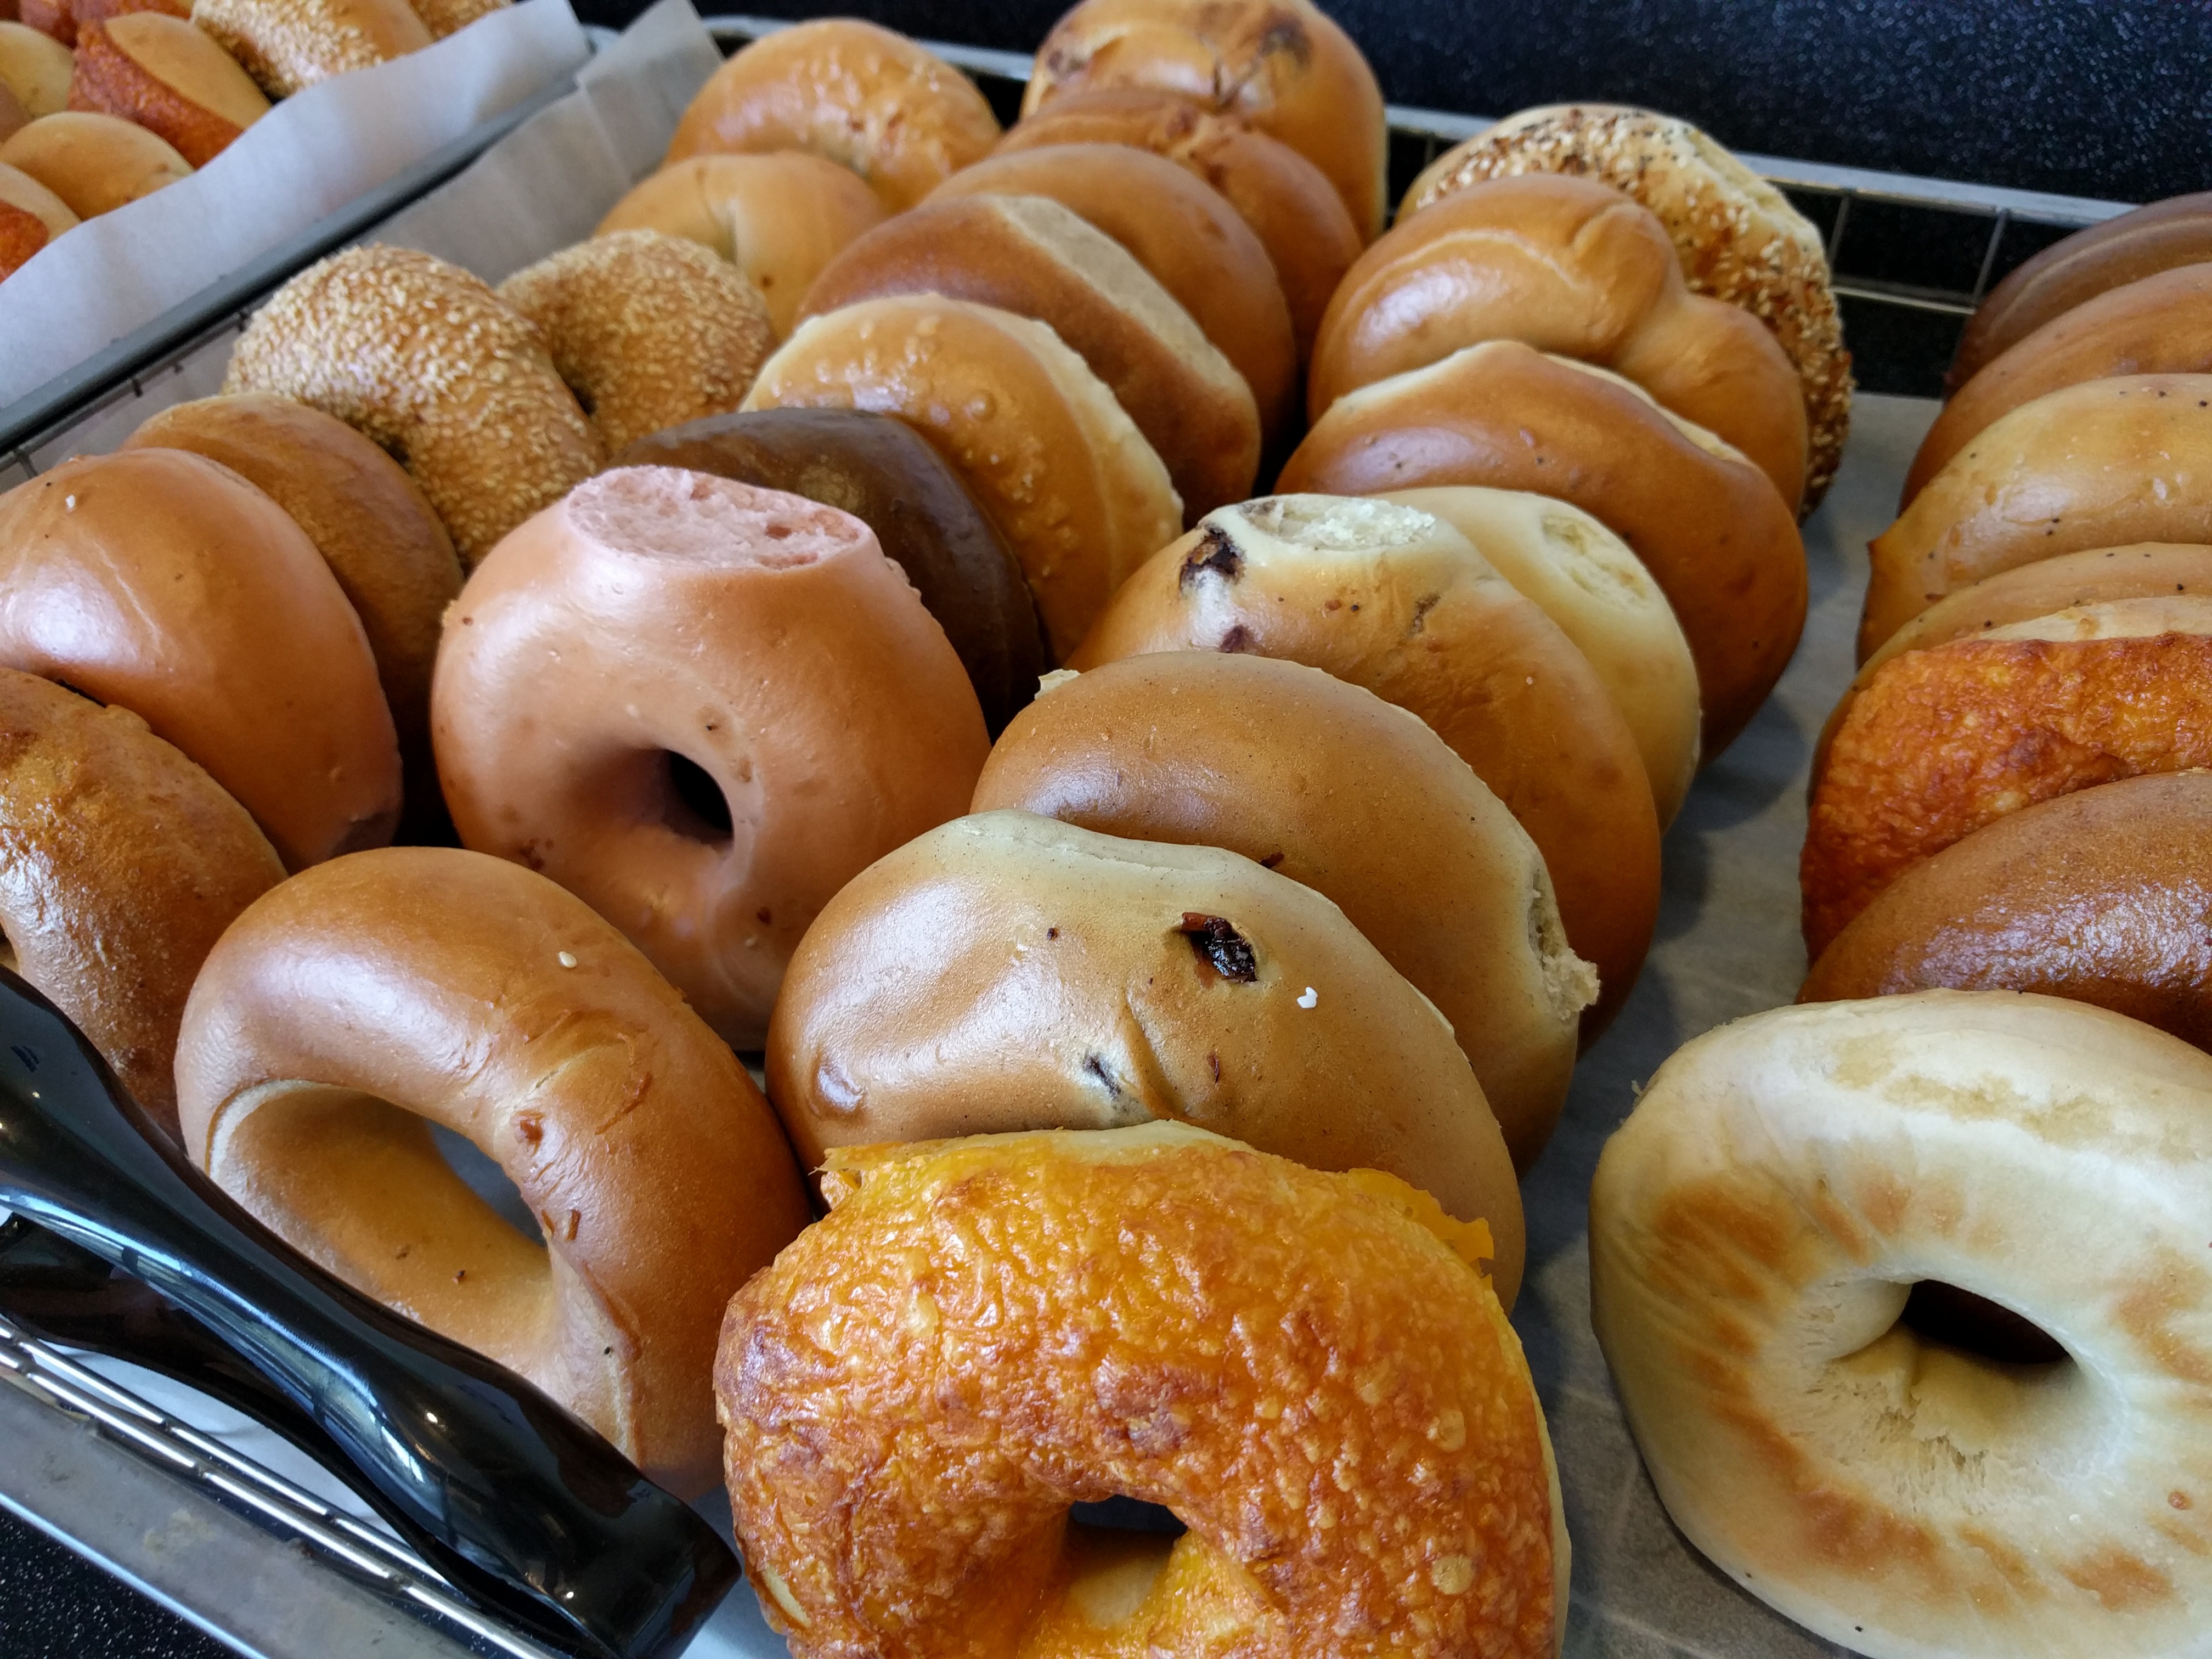
grain, dish, meal, food, weight, breakfast, baking, dessert, cuisine, bread, slice, pastry, bakery, freshness, bagel, diet, carbohydrates, baked goods, bread roll, danish pastry, carbohydrate dieting, tsoureki, viennoiserie, pigs in blankets, kifli